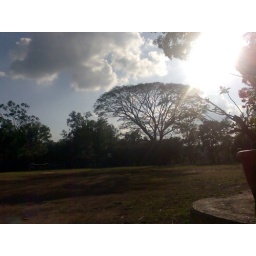
This is the sole tree in the playground.. these pix turned out pretty nice... the clouds and all..